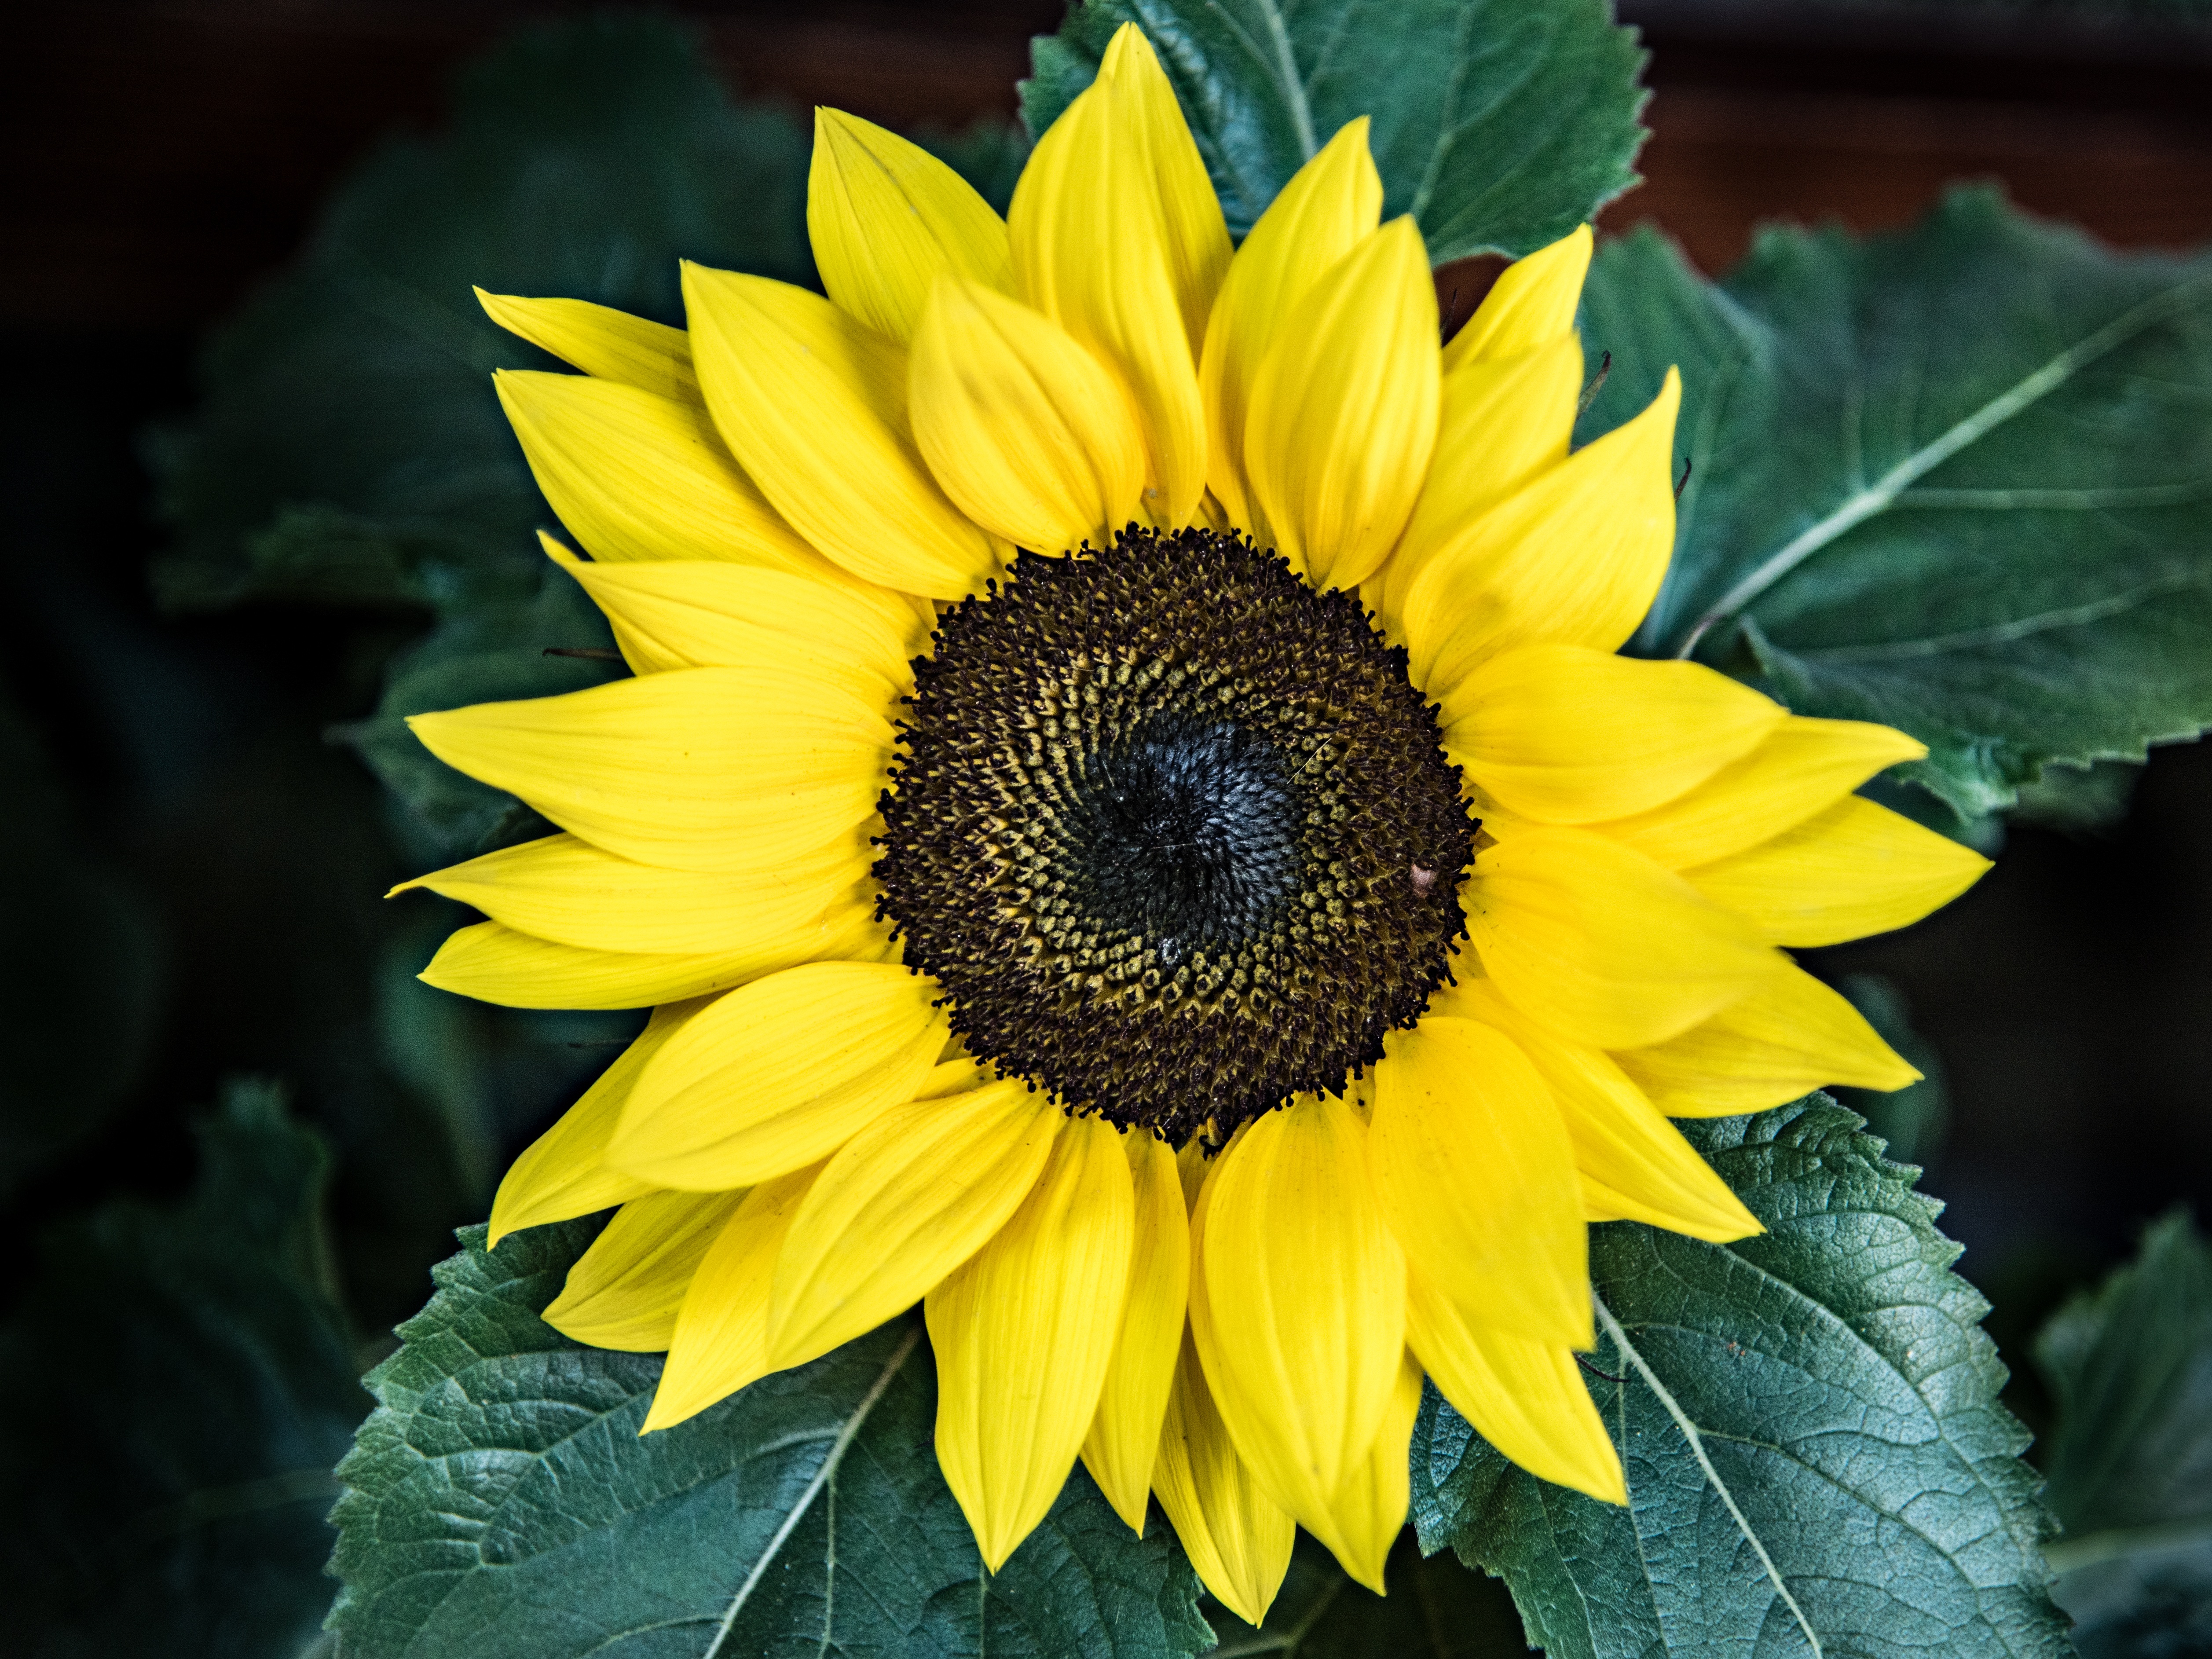
nature, plant, field, flower, petal, summer, wildlife, green, yellow, garden, flora, sunflower, flowers, seeds, pipes, sunflowers, petals, artificial, vegetarian food, macro photography, flowering plant, daisy family, sunflower seed, annual plant, plant stem, land plant